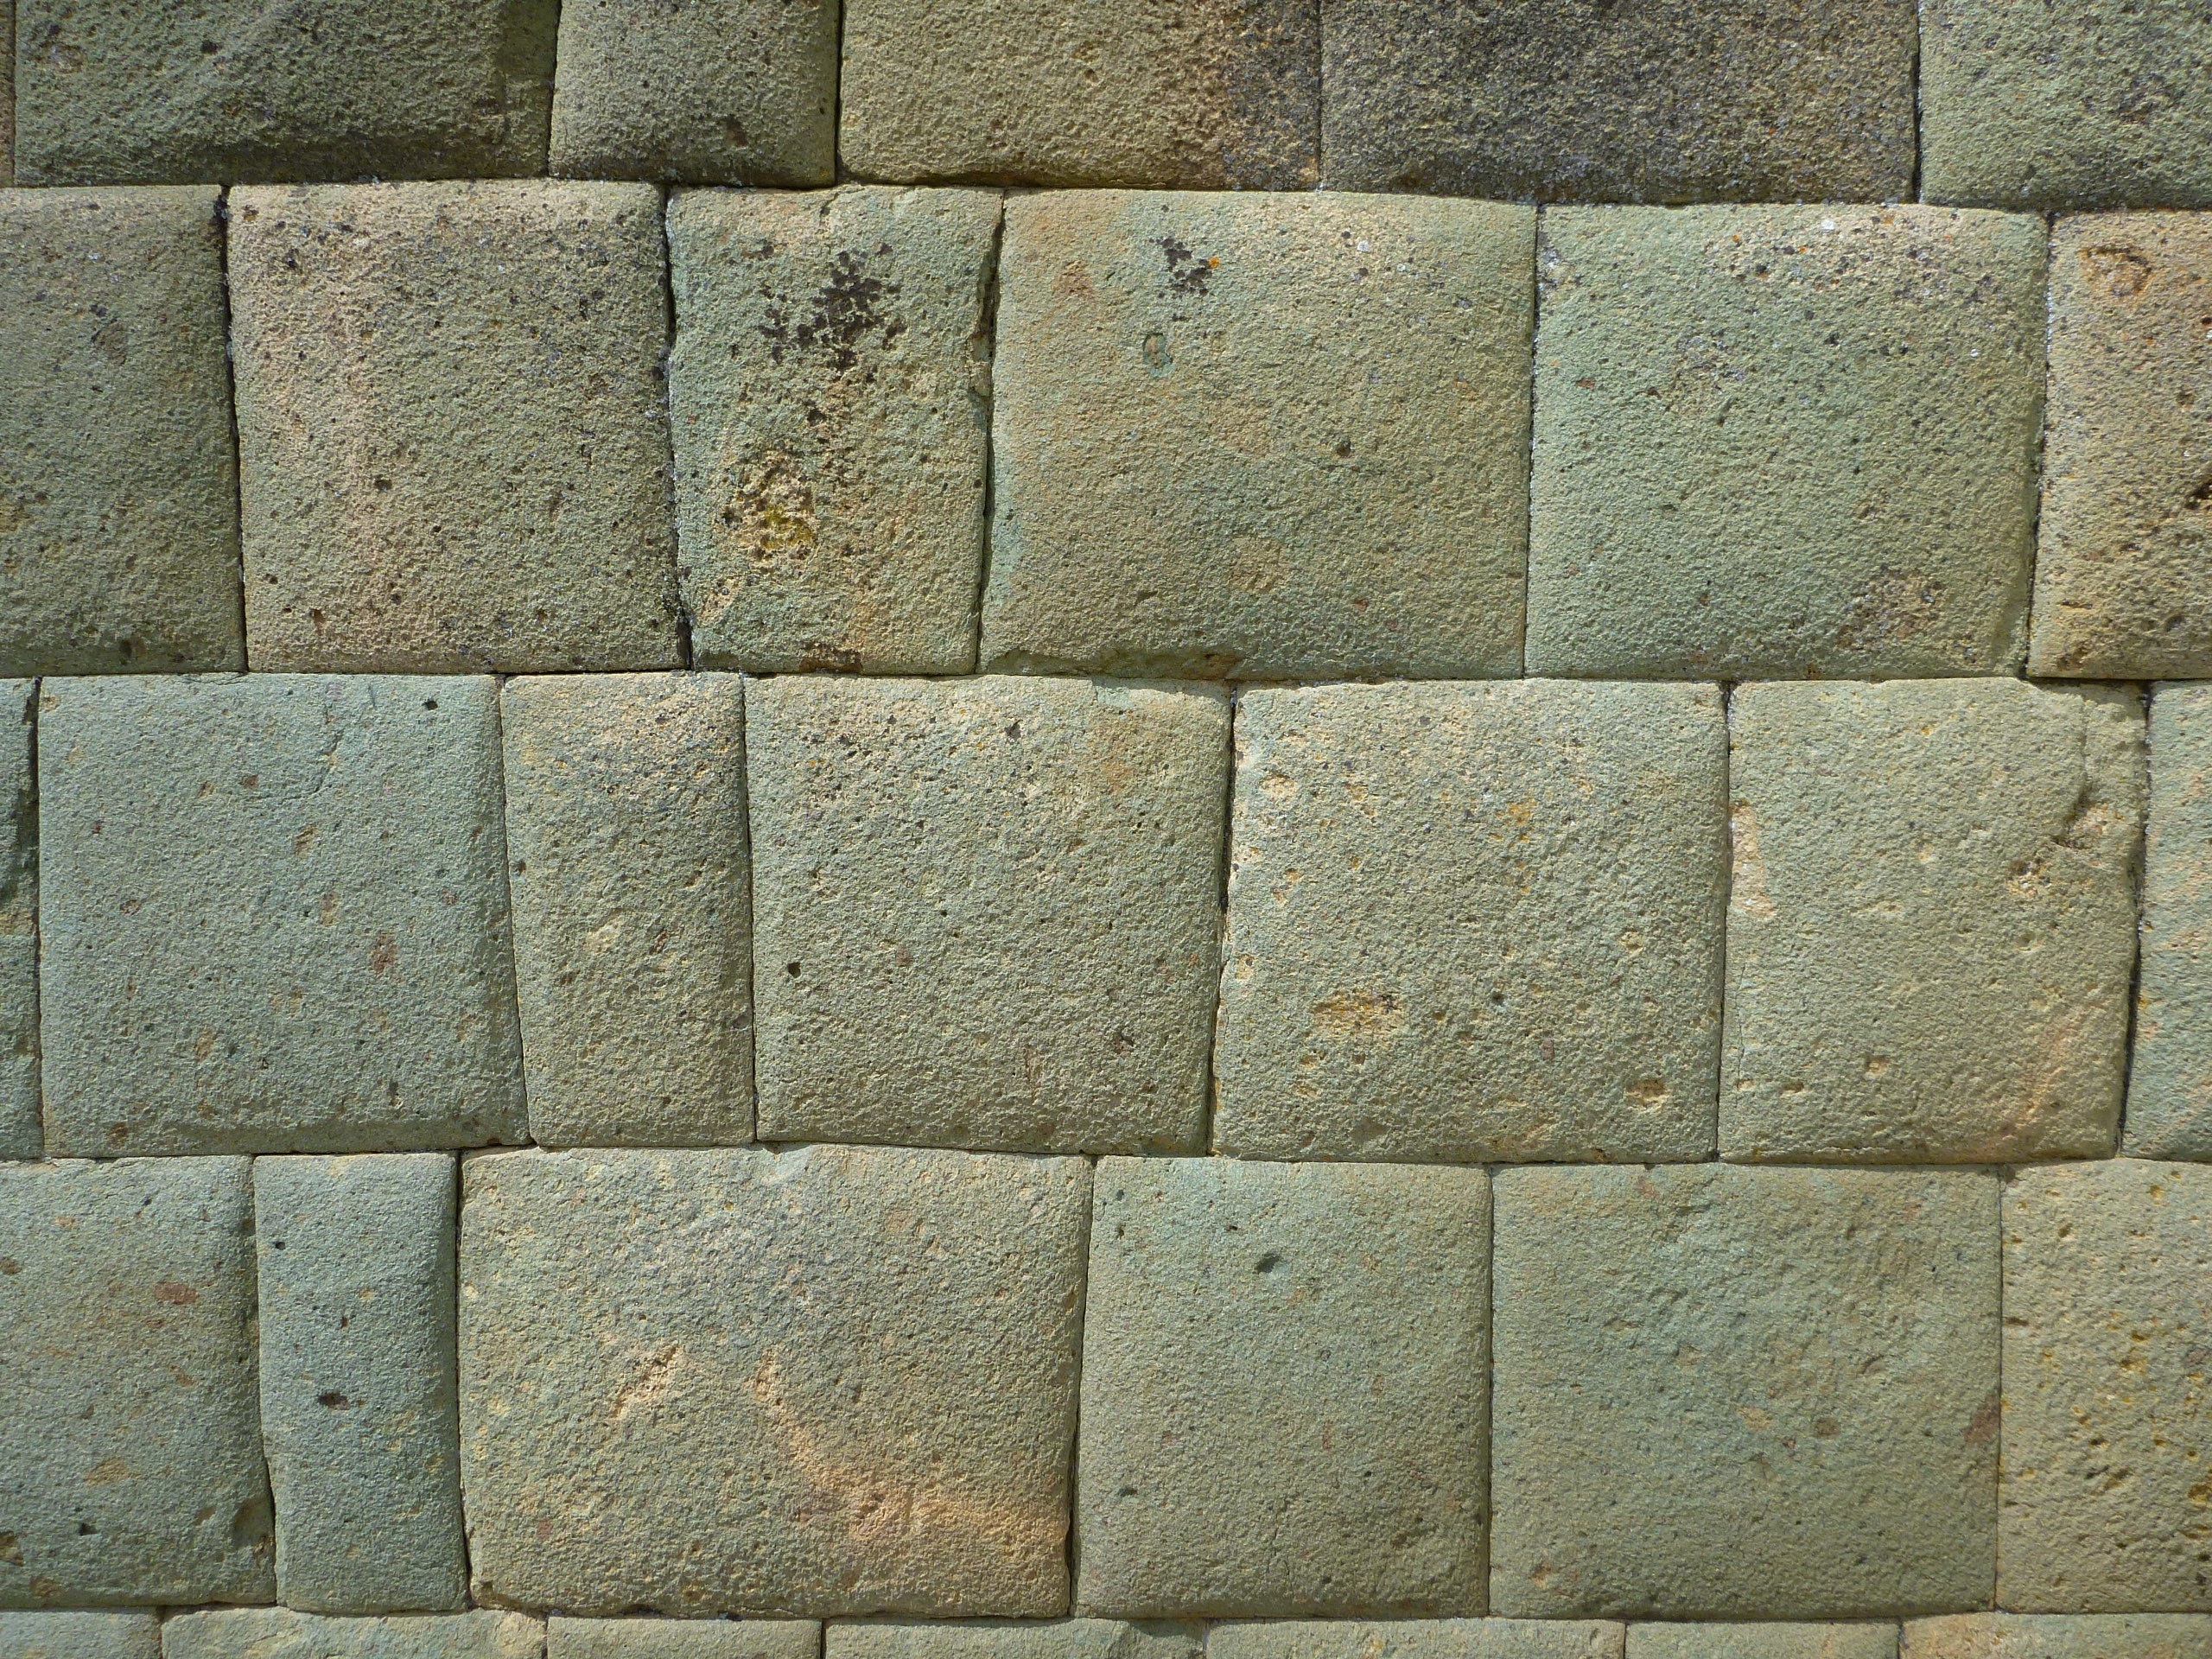
floor, cobblestone, wall, pattern, soil, tile, stone wall, brick, material, stones, art, inca, design, brickwork, ecuador, flooring, no blockage, jointless, ingapirca, road surface